Billy Mitchell Airport

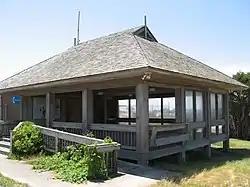
Airport terminal, May 2009

Billy Mitchell Airport is a public use airport located east of the central business district of Hatteras, in Dare County, North Carolina, United States. The airport is located in the Cape Hatteras National Seashore and is owned by the National Park Service. It is named after United States Army Air Service General Billy Mitchell, and is included in the National Plan of Integrated Airport Systems for 2017–2021, which categorized it as a "general aviation" facility.